Jumandy Airport

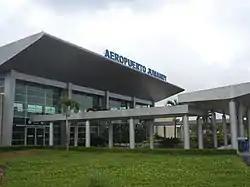

Jumandy Airport is an airport serving Tena, Napo Province, Ecuador. It is west of the village of Ahuano, and about from Tena. It replaces Tena's Mayor Galo de la Torre Airport, which closed in 2001.